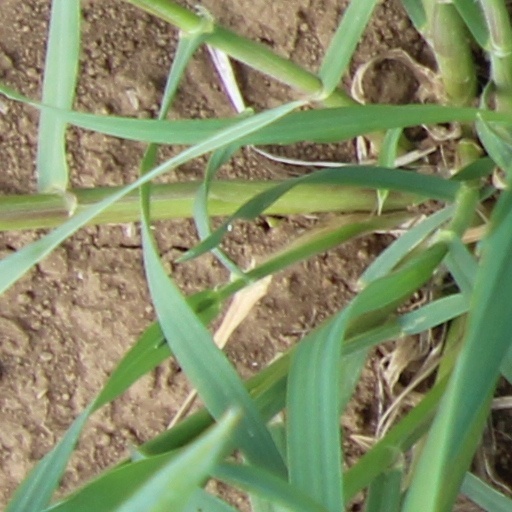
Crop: wheat